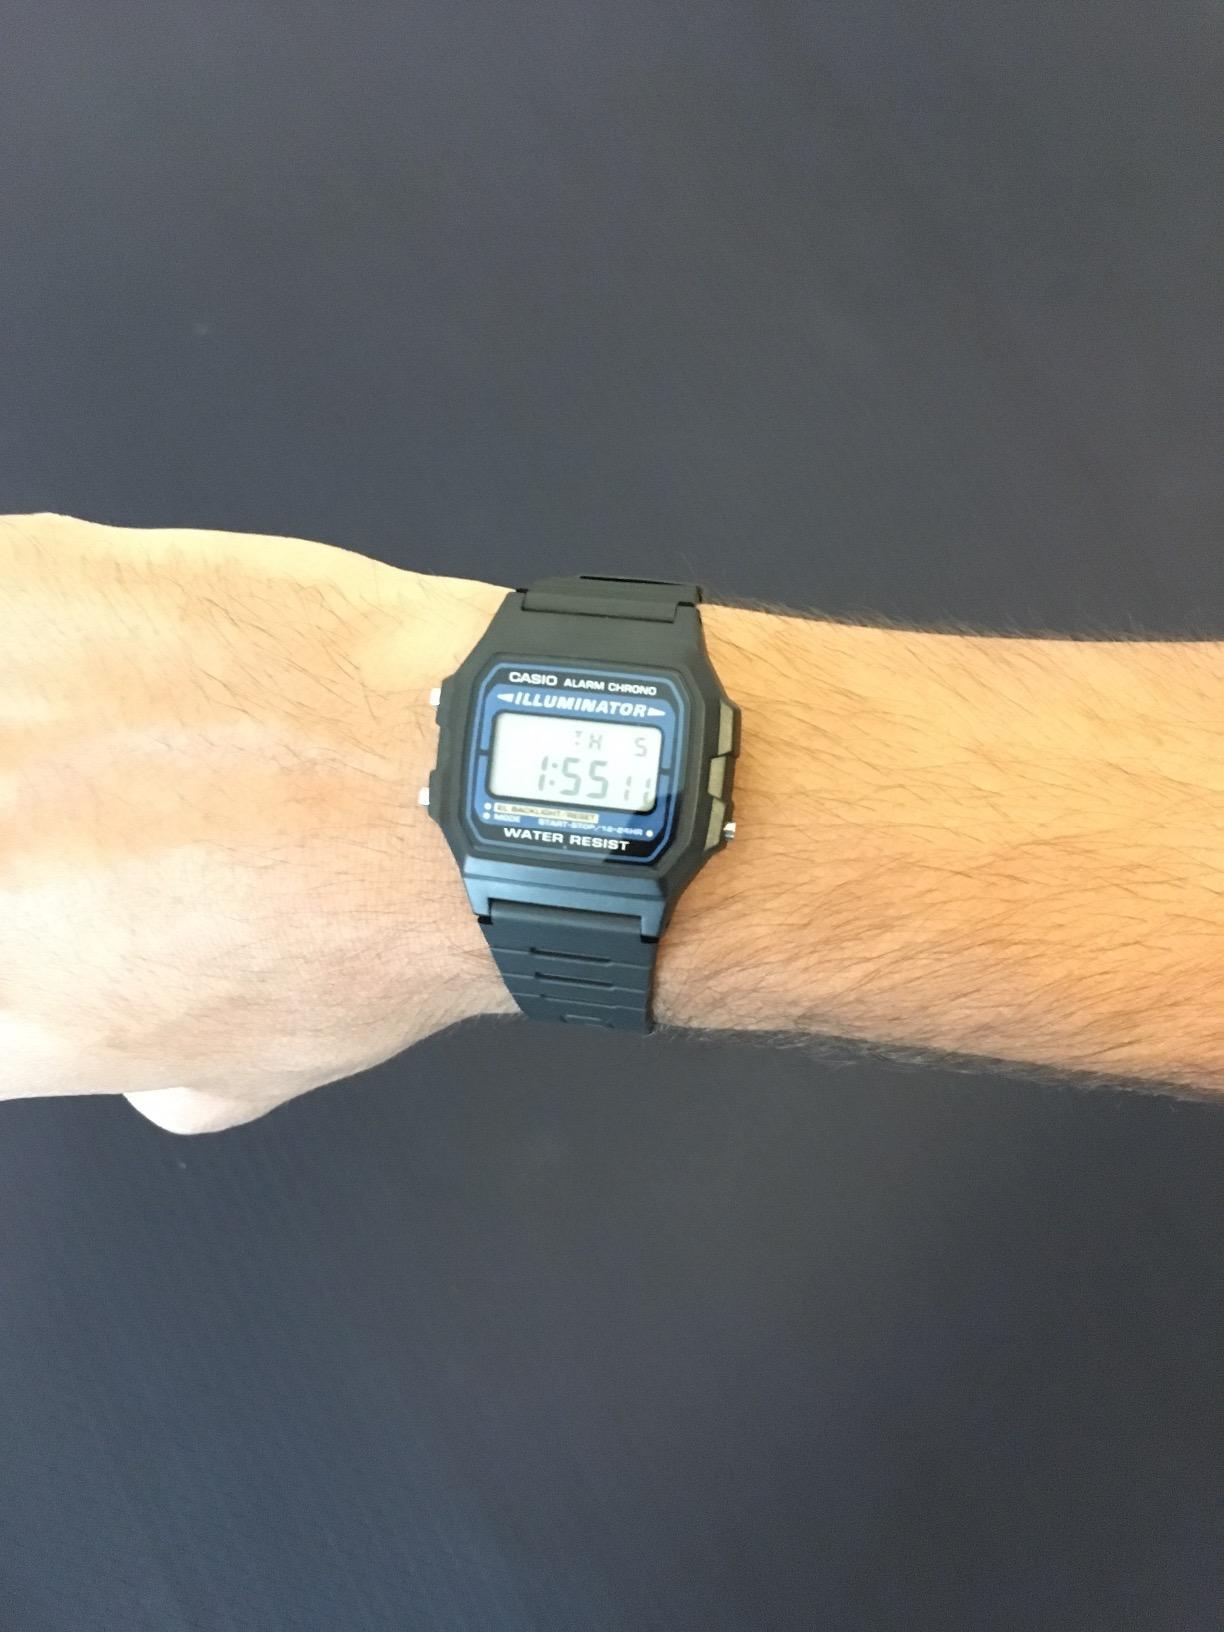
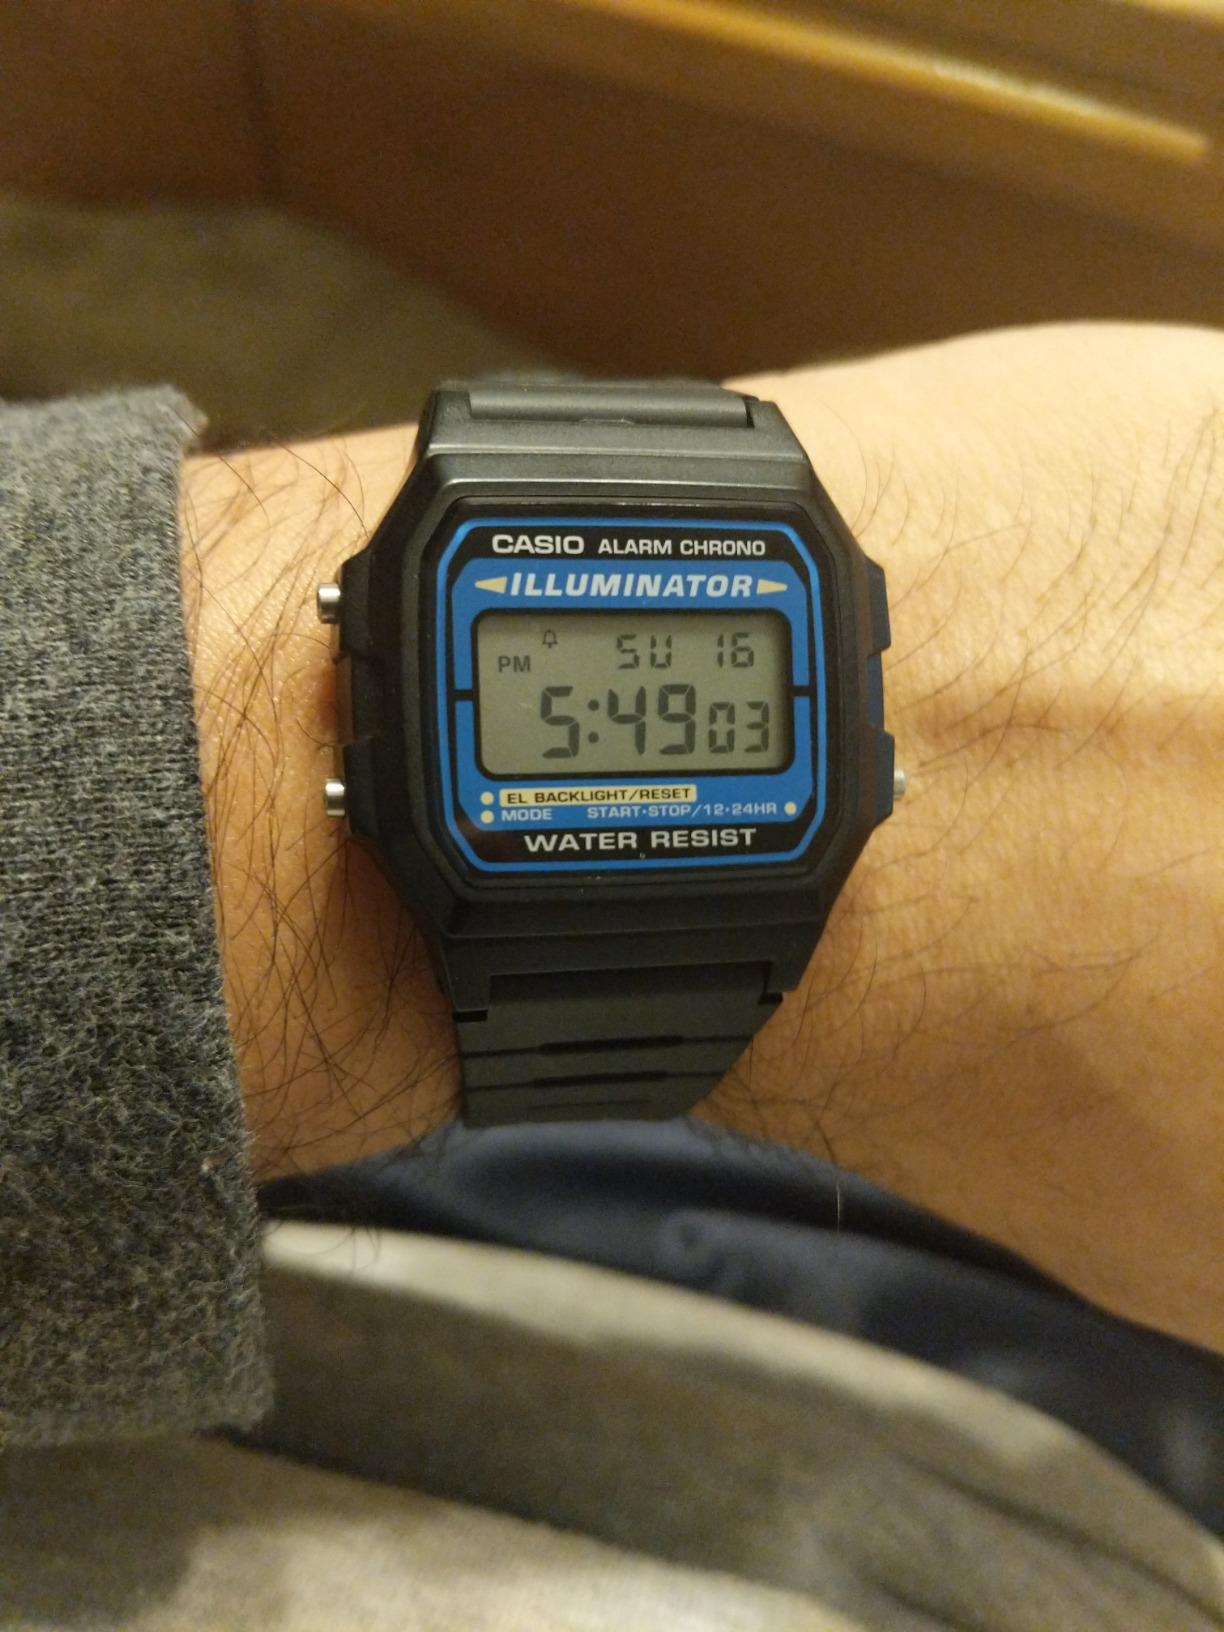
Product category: accessories_watch
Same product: yes